Triberg Waterfalls

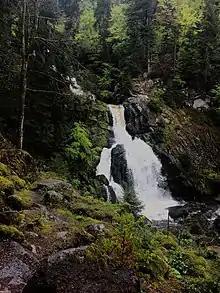
The Triberg Waterfall

The Triberg Waterfalls are waterfalls near Triberg in the Black Forest in Baden-Württemberg (Germany). With a descent of 163 m, it is one of the highest waterfalls in Germany and a landmark in the Black Forest region.